Andries Waterboer

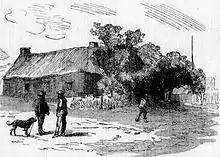
Sketch of Griekwastad

Waterboer was elected as Griqua "Kaptijn" (Captain) at the Kaptijns residence in Griekwastad, on 20 December 1820, but his rise to leadership had alienated a great many other powerful factions in the remaining Griqua nation. Many of these split off as separate nations, such as the fierce nomadic Bergenaars. Wars ensued, with both the Bergenaars and the Koranas. Waterboer formed an alliance with the Cape Colony to the south, however this alliance frequently faltered in the ensuing conflicts. Eventually Waterboer defeated the Bergenaars, Koranas and other Griqua factions, and consolidated his rulership.